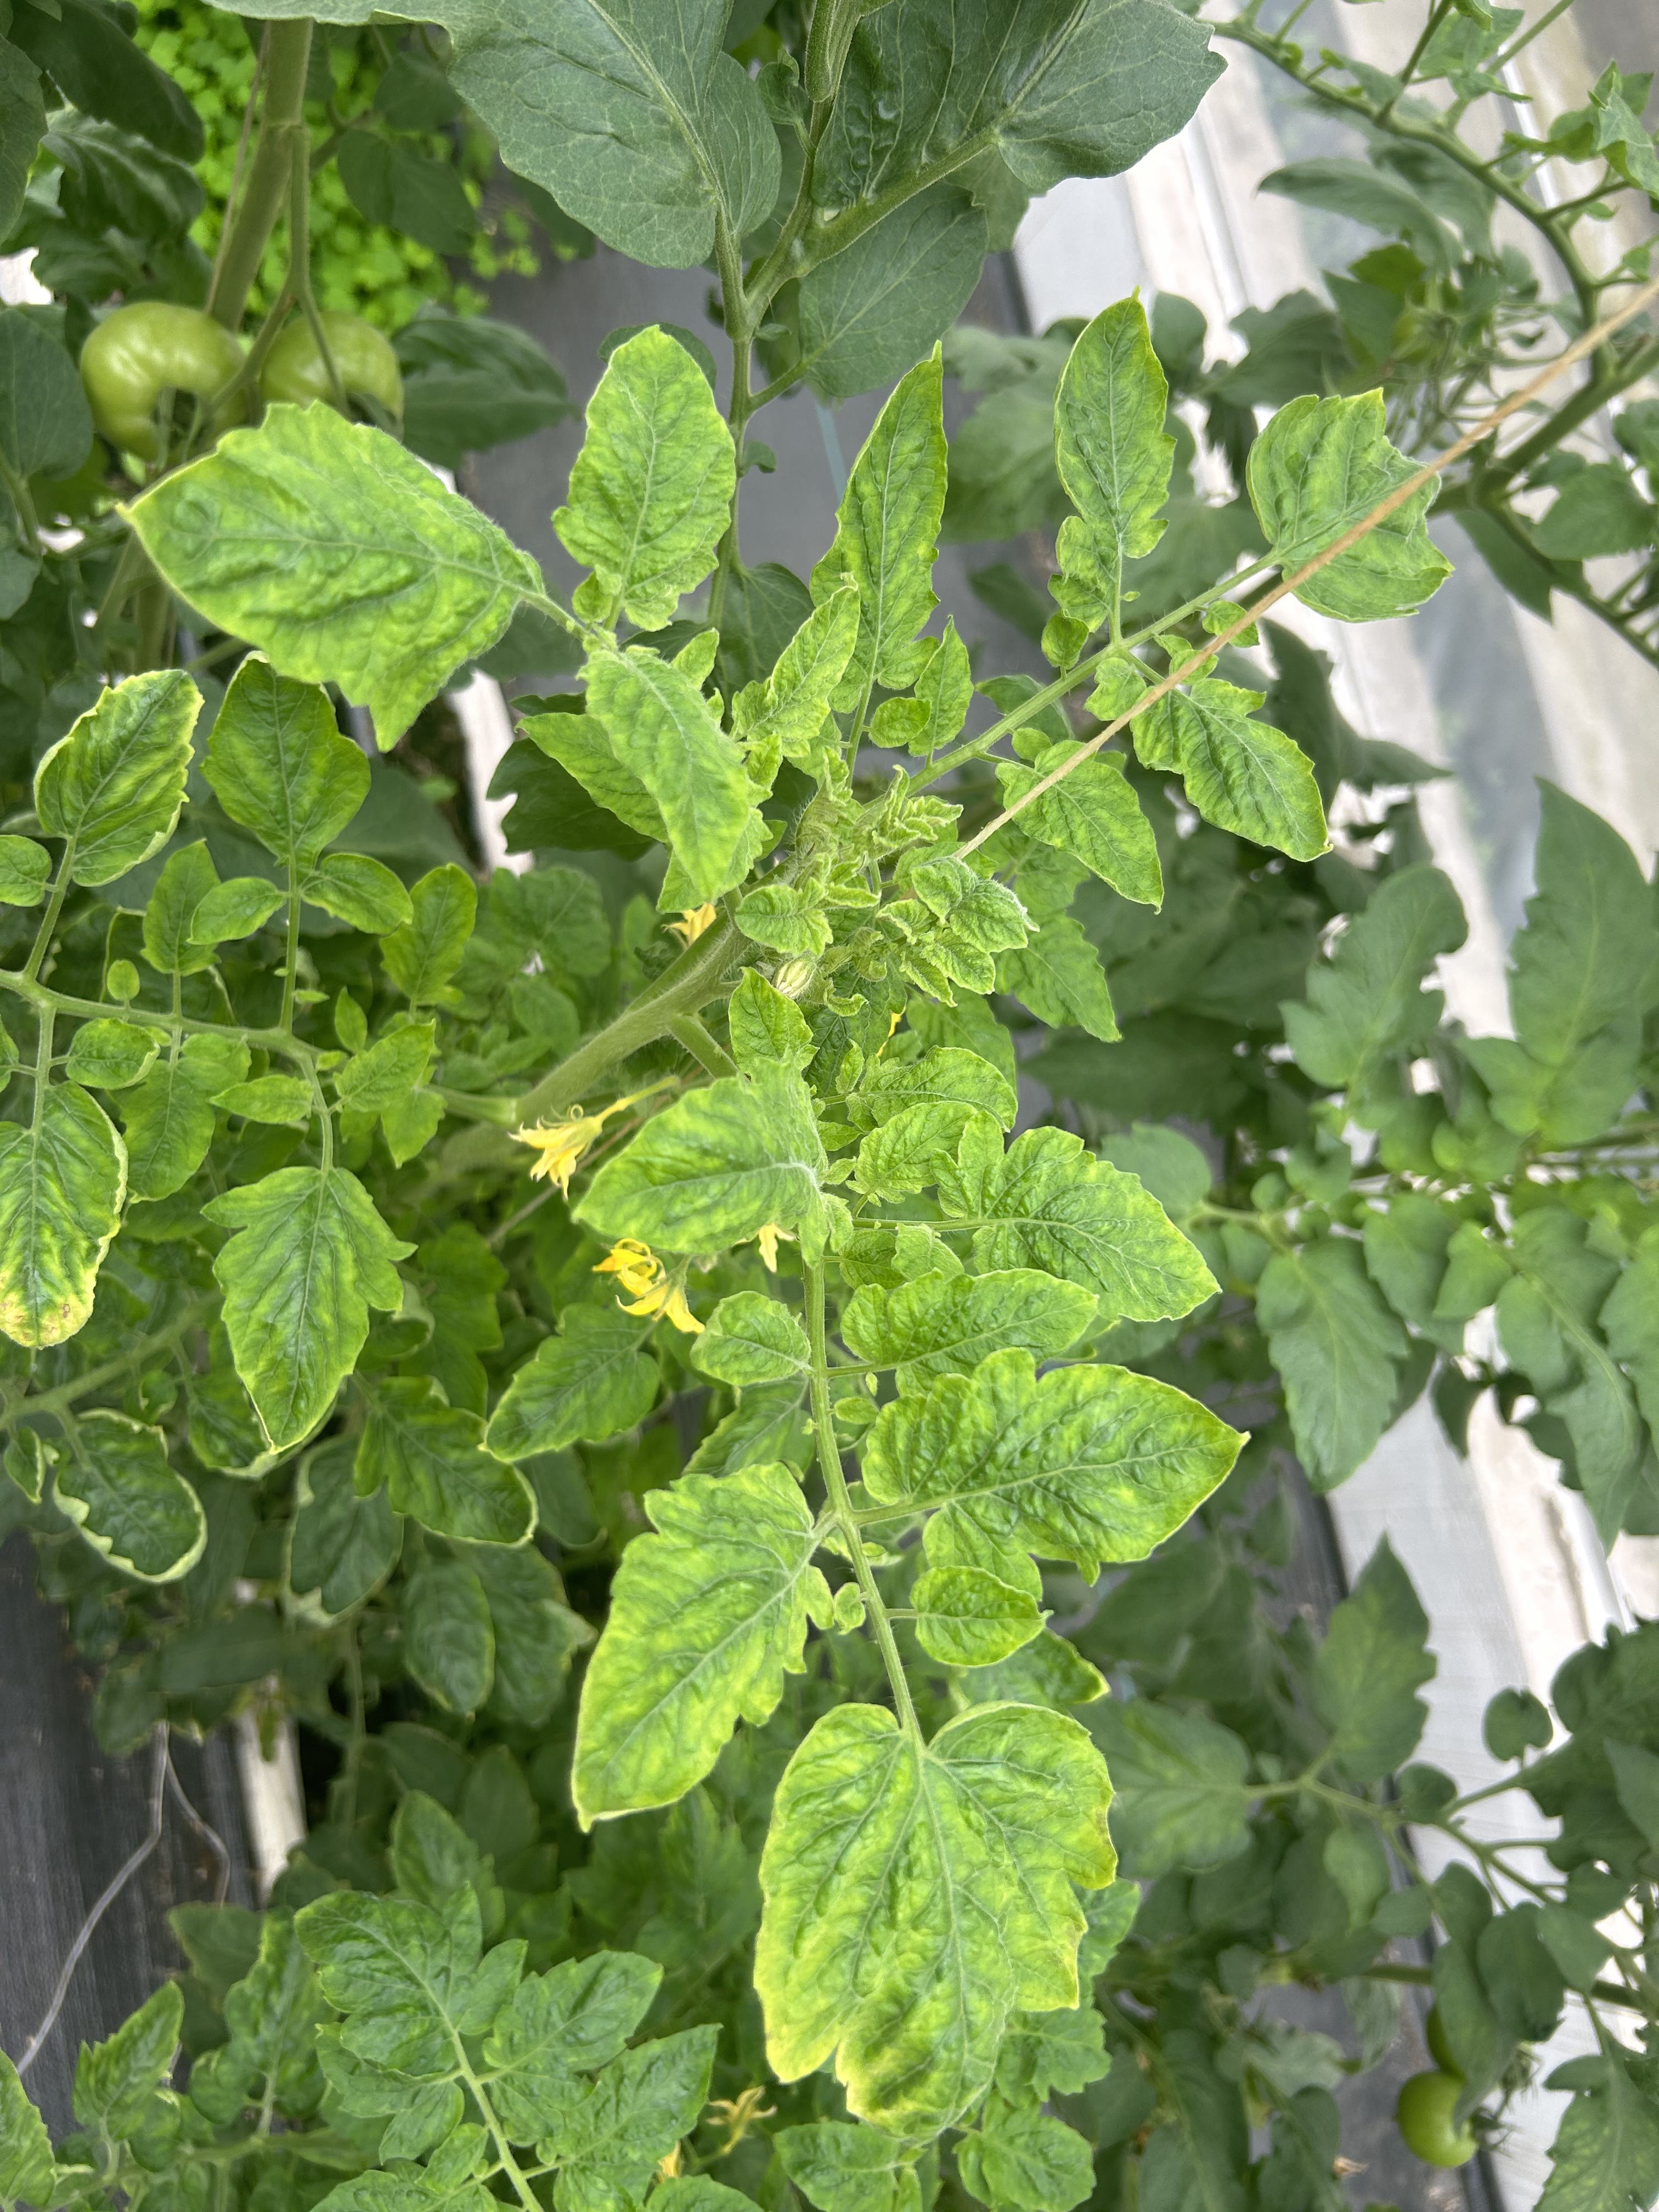
Disease: Viral